Arlene Francis

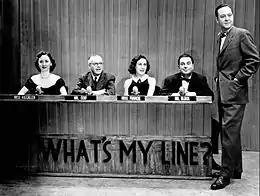
The "What's My Line?" panel in 1952. From left: Dorothy Kilgallen, Bennett Cerf, Francis, and Hal Block; newscaster John Daly was host of the show.

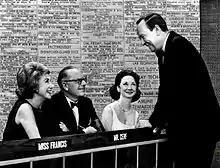
Francis (left) with Cerf, Kilgallen, and Daly on "What's My Line?" in 1965

Francis was a panelist on the weekly game show "What's My Line?" from its second episode on CBS in 1950 until its network cancellation in 1967, and in its daily syndicated version from 1968 to 1975.